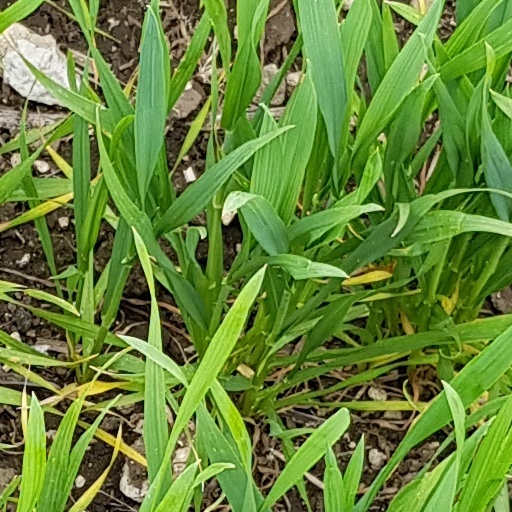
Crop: wheat